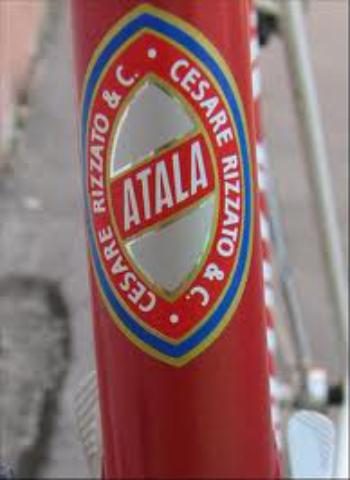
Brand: Atala
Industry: Transportation